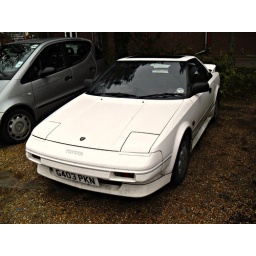
The ultimate hairdresser's car of the Thatcher years. And in white too! beautiful.